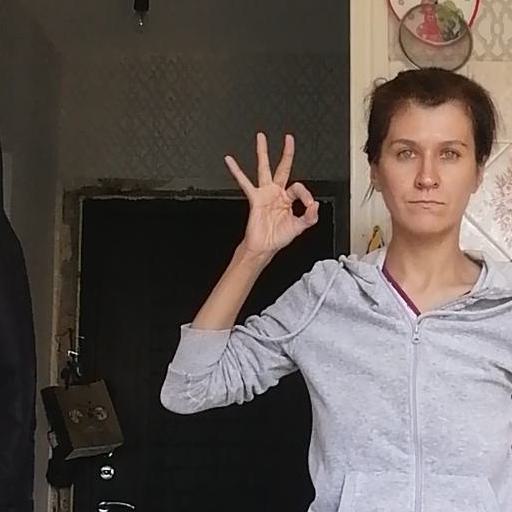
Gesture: ok